Norman Lindsay

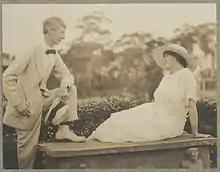
Norman and Rose Lindsay , photographed by Harold Cazneaux

Lindsay was born in Creswick, Victoria, the son of Anglo-Irish surgeon Robert Charles William Alexander Lindsay (1843–1915) and Jane Elizabeth Lindsay (1848–1932), daughter of Rev. Thomas Williams, Wesleyen missionary, from Creswick. The fifth of ten children, he was the brother of Percy Lindsay (1870–1952), Lionel Lindsay (1874–1961), Ruby Lindsay (1885–1919), and Daryl Lindsay (1889–1976).